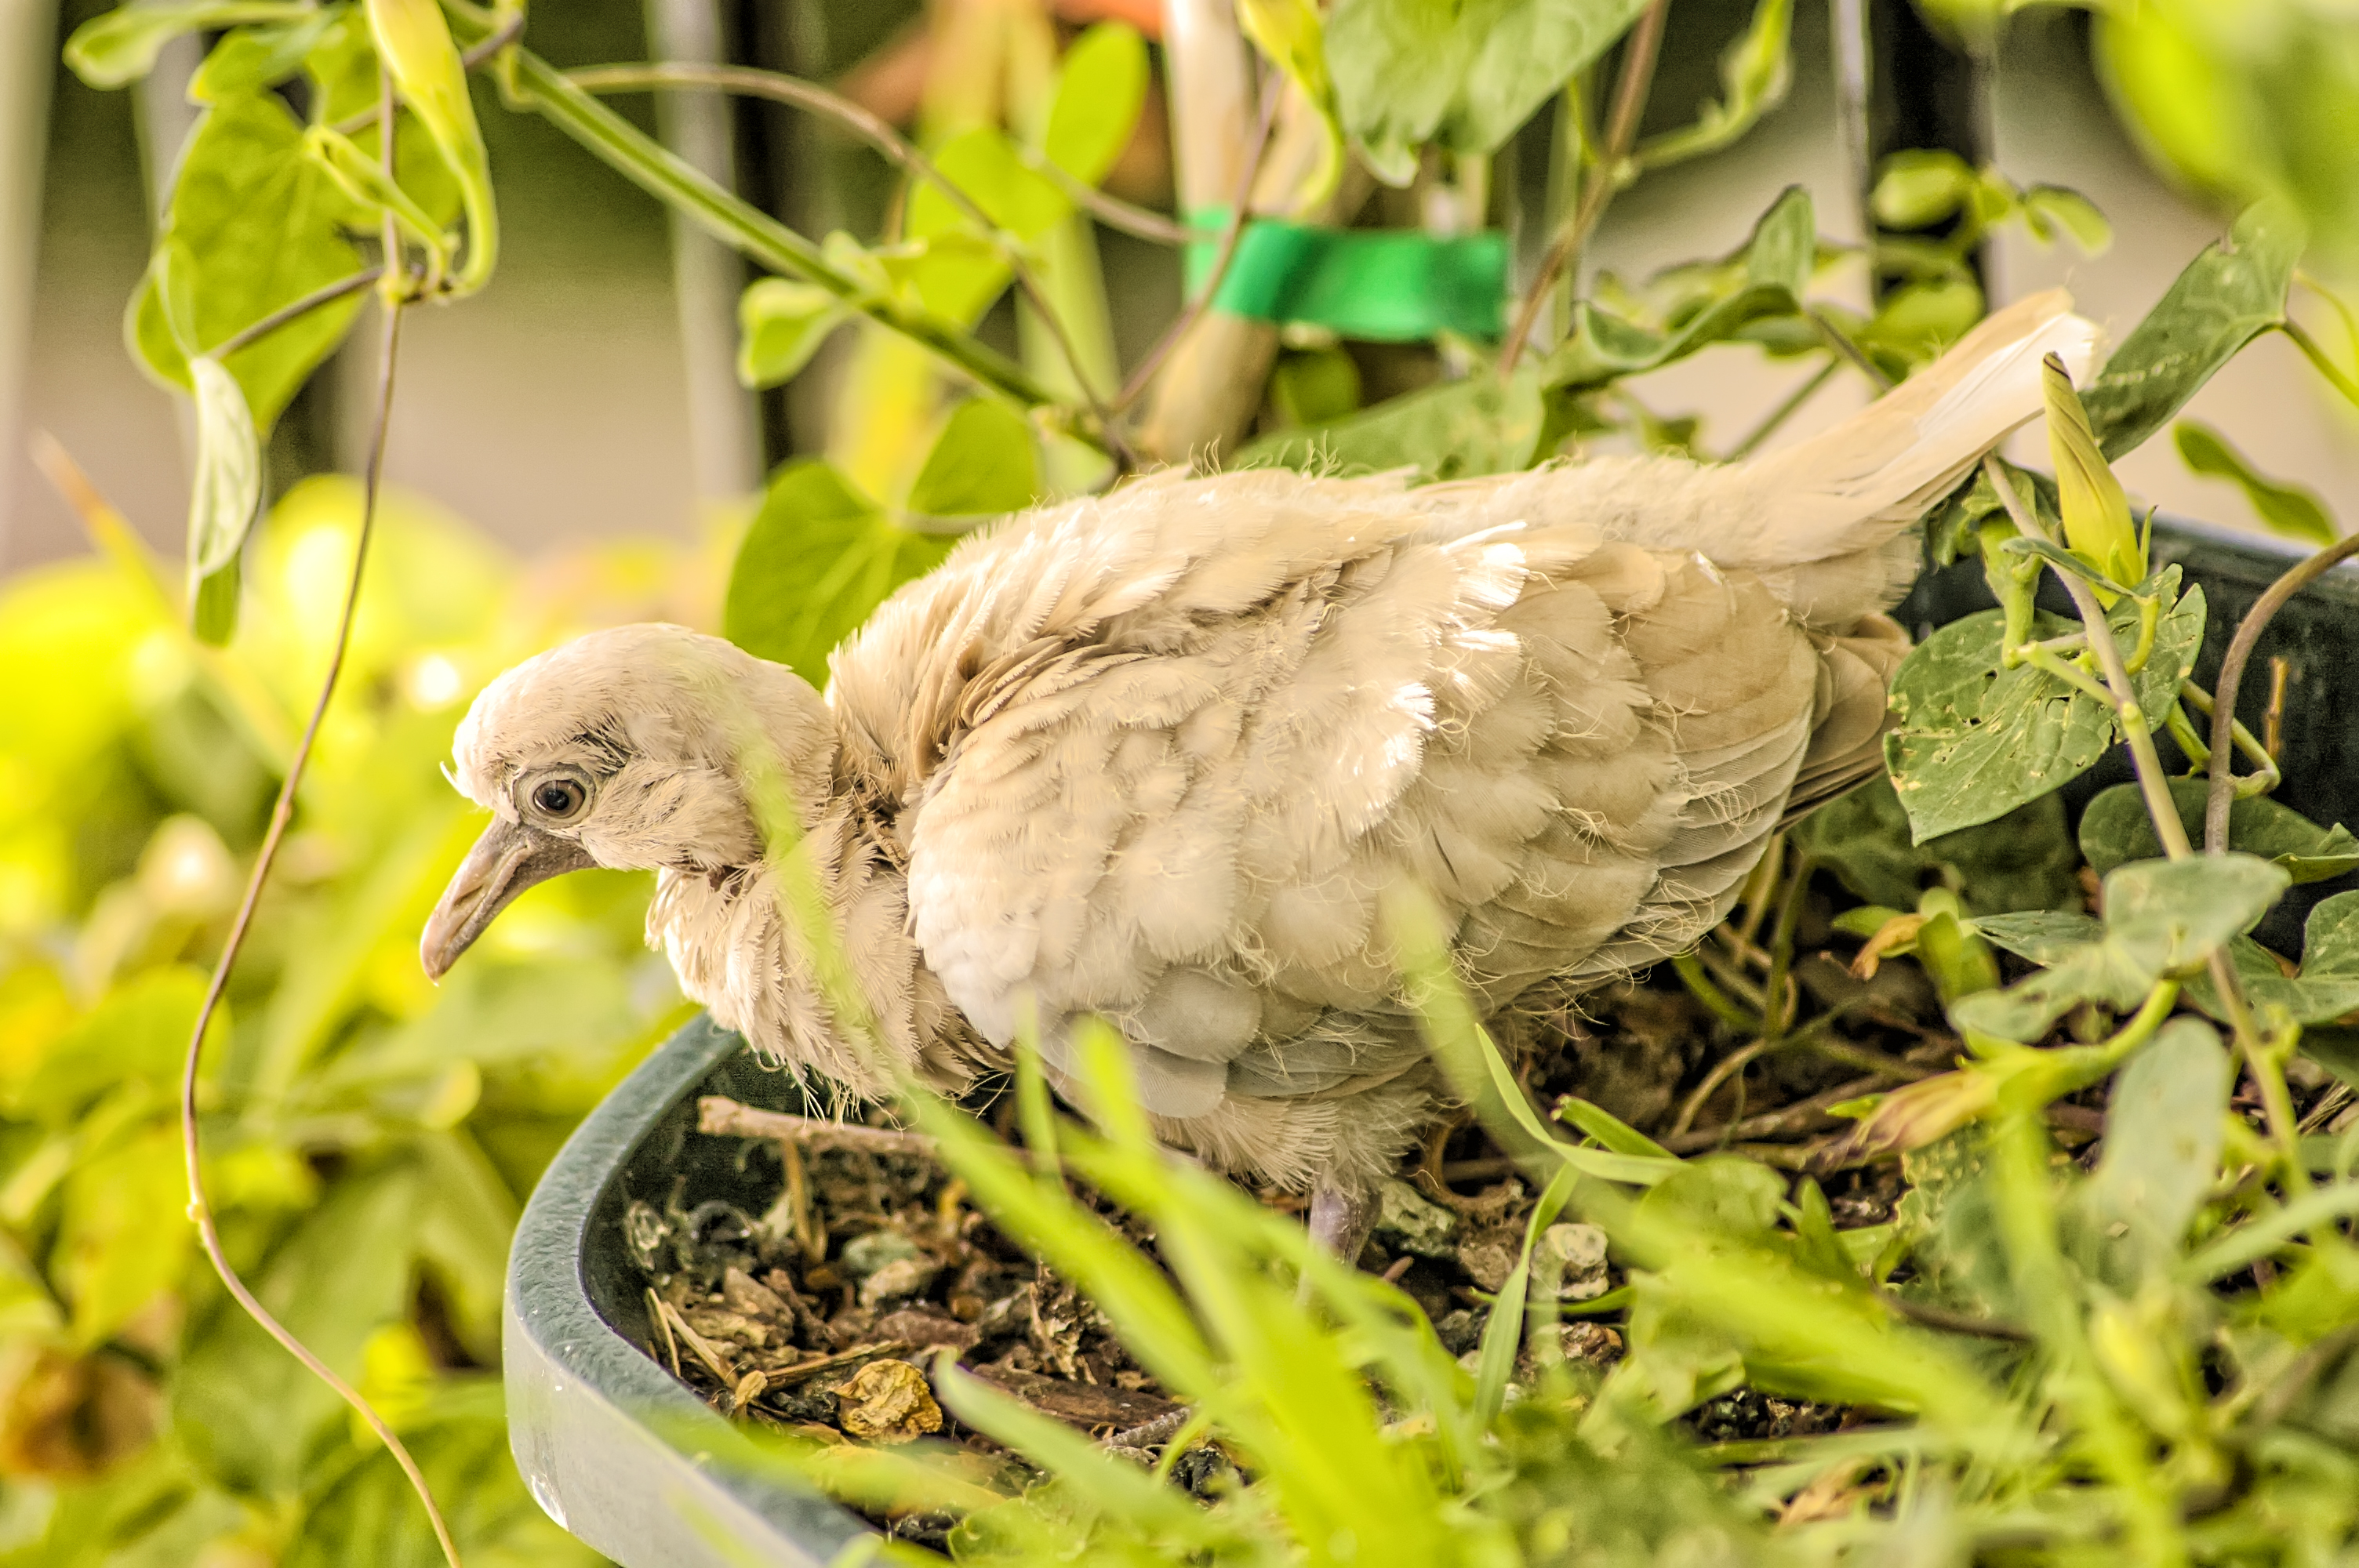
nature, animal, bird, turtledove, wild, outdoors, head, eye, beak, wing, tail, feathers, fauna, grass, galliformes, wildlife, plant